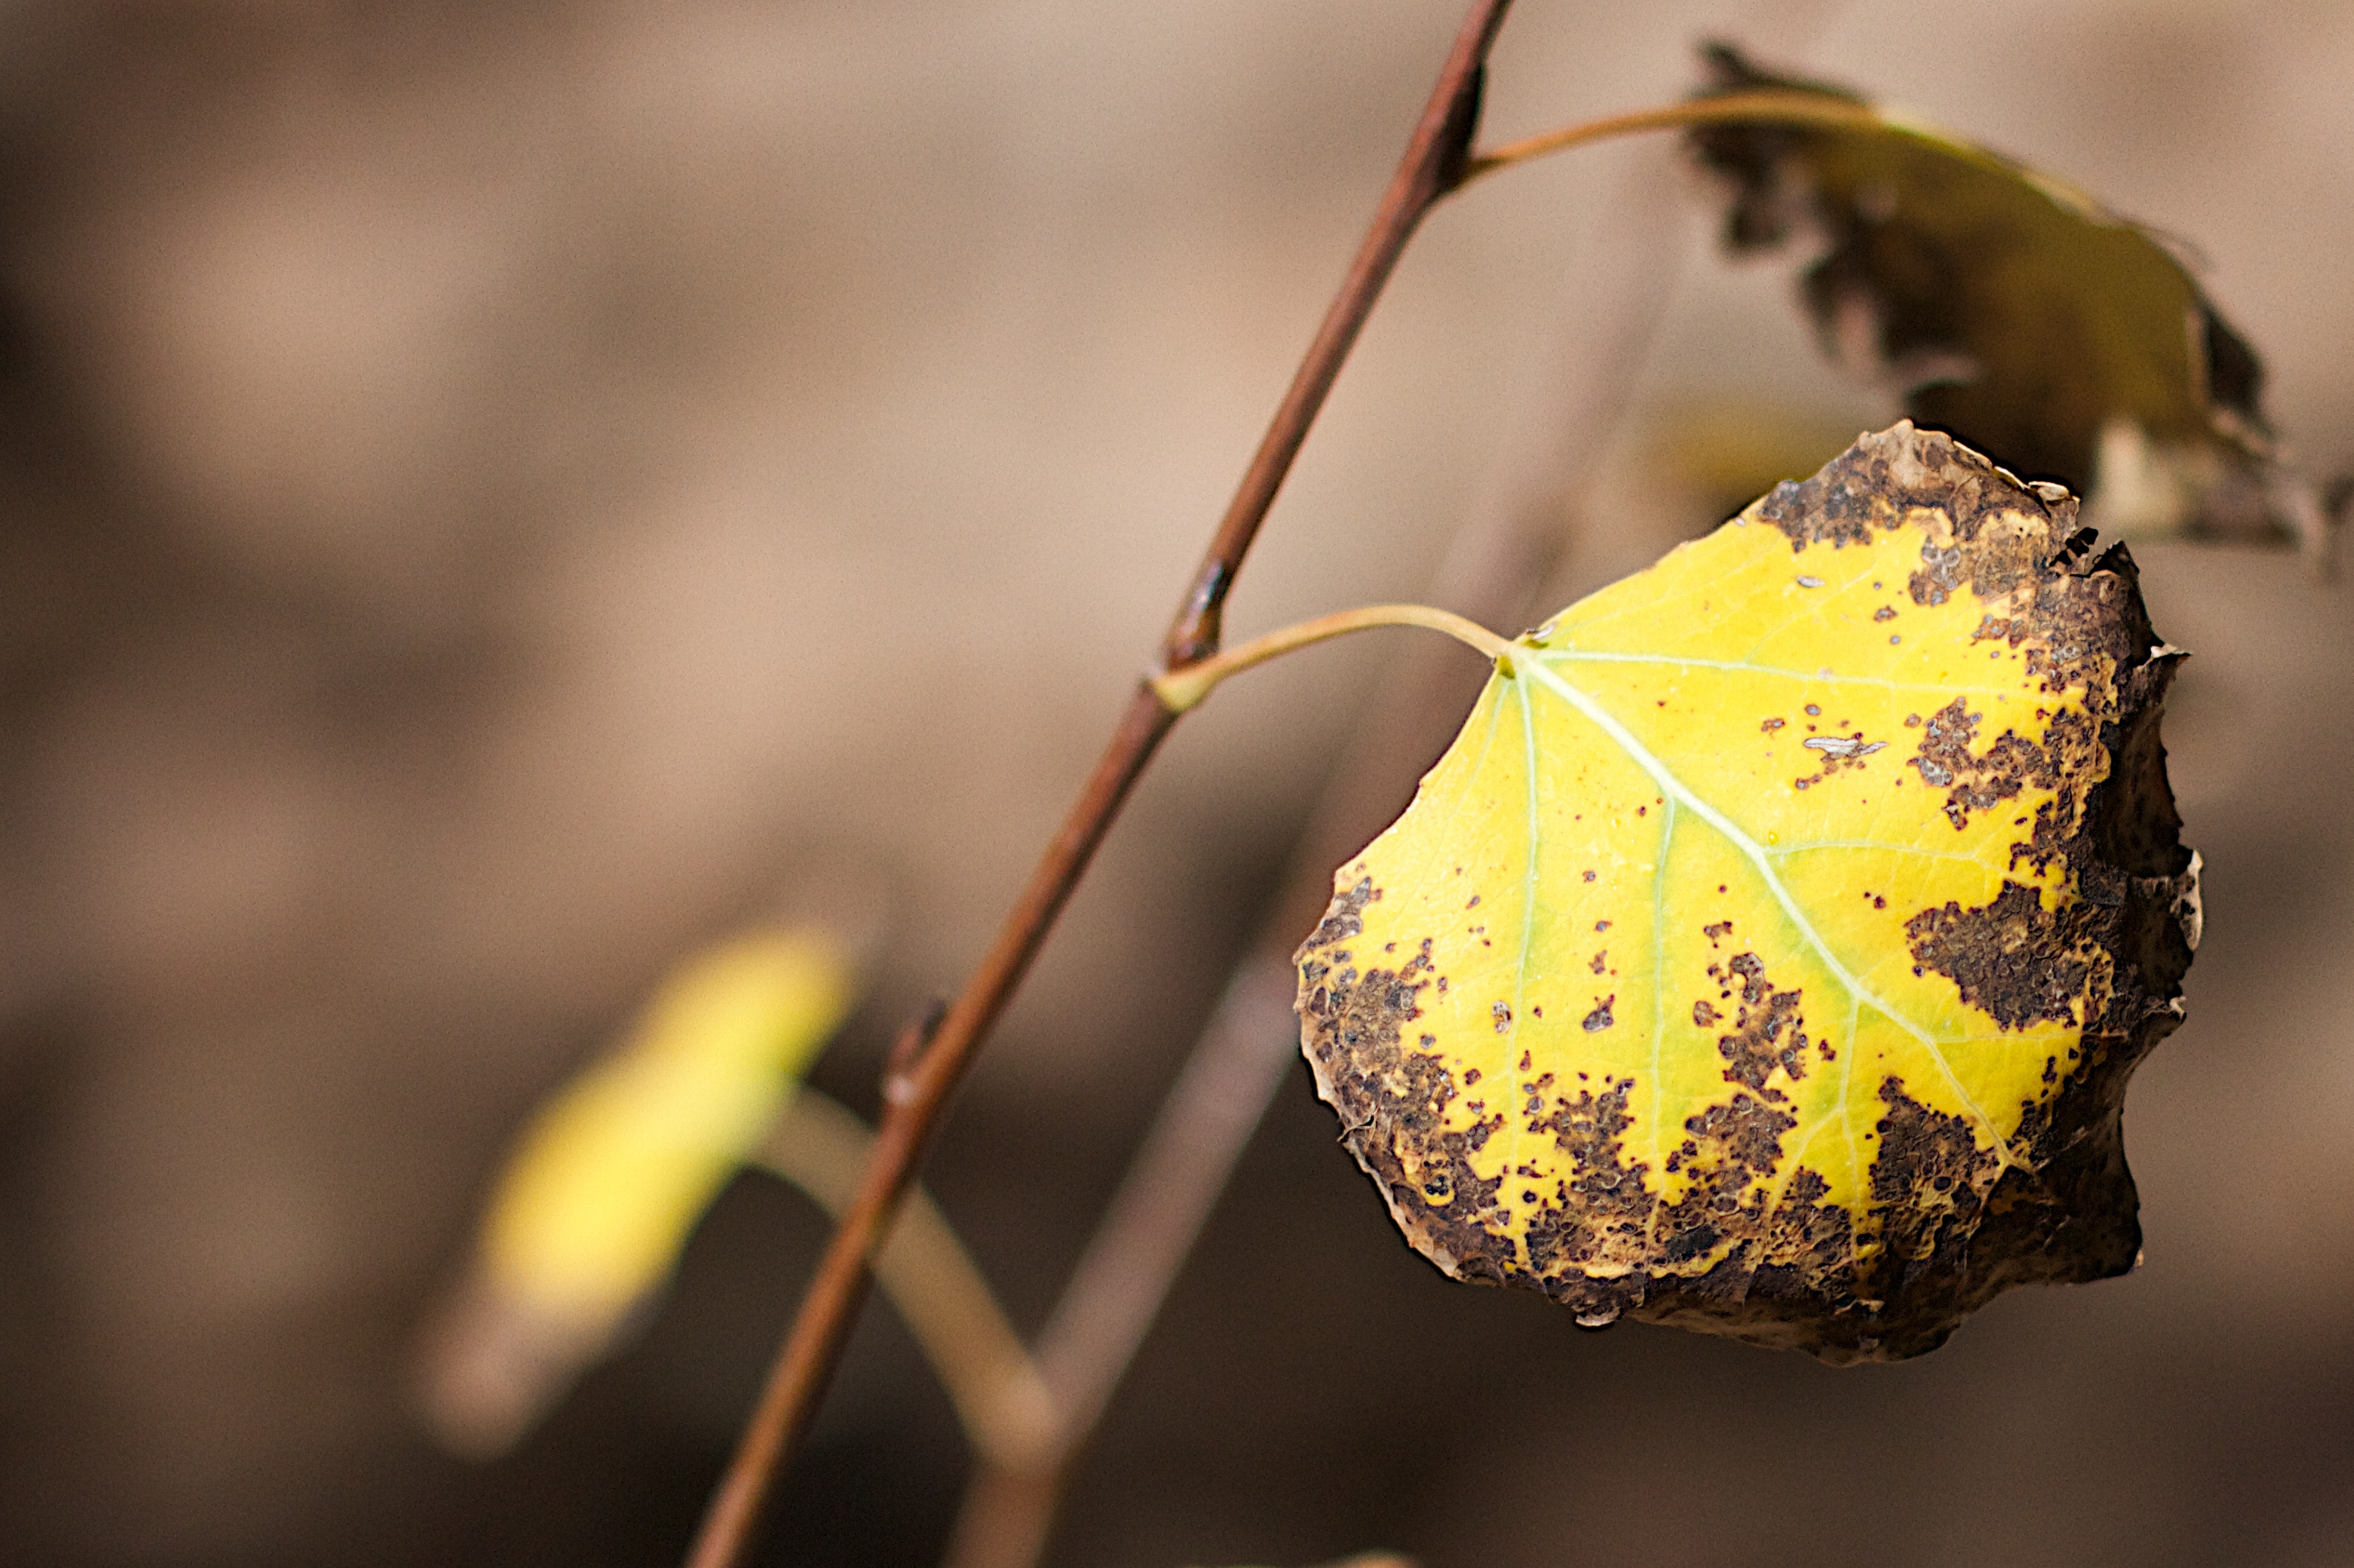
tree, nature, branch, plant, photography, sunlight, leaf, flower, green, produce, autumn, botany, yellow, flora, season, fauna, twig, close up, macro photography, plant stem